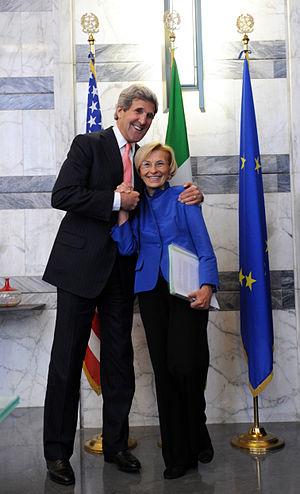
Emma Bonino, née le 9 mars 1948 à Bra, est une femme politique italienne, membre des Radicaux italiens.